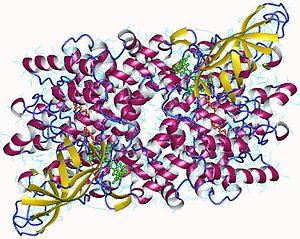
Une acyl-CoA déshydrogénase est une déshydrogénase qui catalyse la première étape de la β-oxydation en introduisant une double liaison trans entre les atomes de carbone 2 et 3 de l'acyl-CoA par déshydrogénation à l'aide d'un cofacteur FAD :